Robert Moncreiff, 3rd Baron Moncreiff

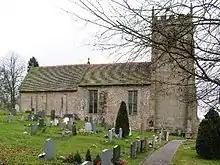
St Andrews Church, Cubley

In 1870, Moncreiff was awarded BA and ordained a deacon at Lichfield when he became curate of Cubley, Derbyshire. He was ordained priest in 1871 at Chichester. He played cricket for various clubs and mainly for Gentlemen of counties including Derbyshire, Cheshire and Staffordshire. In 1873 he played one match for Derbyshire County Cricket Club when they needed 16 players in an extra match against Nottinghamshire. He also played for Staffordshire and the Incogniti. In 1875, he became vicar of Clifton-upon-Teme, Worcestershire and played cricket regularly for Gentlemen of Worcestershire until 1881. He became vicar of Tanworth-in-Arden, Warwickshire in 1885 and remained there until his death aged 69. He was described as an eloquent preacher.